Erg (company)

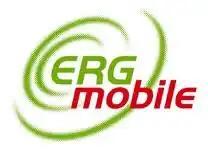
Erg Mobile

In the meantime (since 2010) Erg grew in the Italian wind power sector becoming the leading wind operator in Italy in 2013. In seven years, between 2008 and 2014, the company divested assets worth €3.3 billion and reinvested €3.9 billion on renewables related activities.